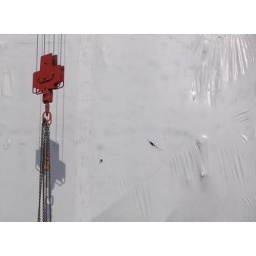
This is in Glasgow city centre. I just like the red against the white and the sahdow looked good too.